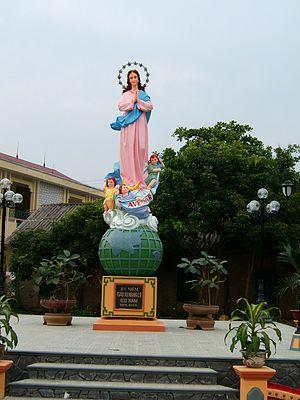
Yên Bái est une province de la région du Nord-Est du Viêt Nam.